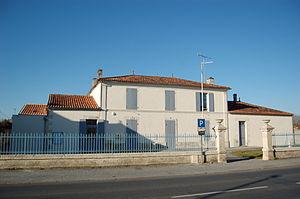
Mairie de Les NouillersMairie de Les Nouillers (Charente-Maritime, France)
Les Nouillers est une commune du Sud-Ouest de la France, située dans le département de la Charente-Maritime.